Rick Yancey

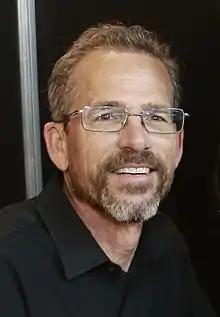

Richard Yancey is an American author who writes works of suspense, fantasy, and science fiction aimed at young adults.